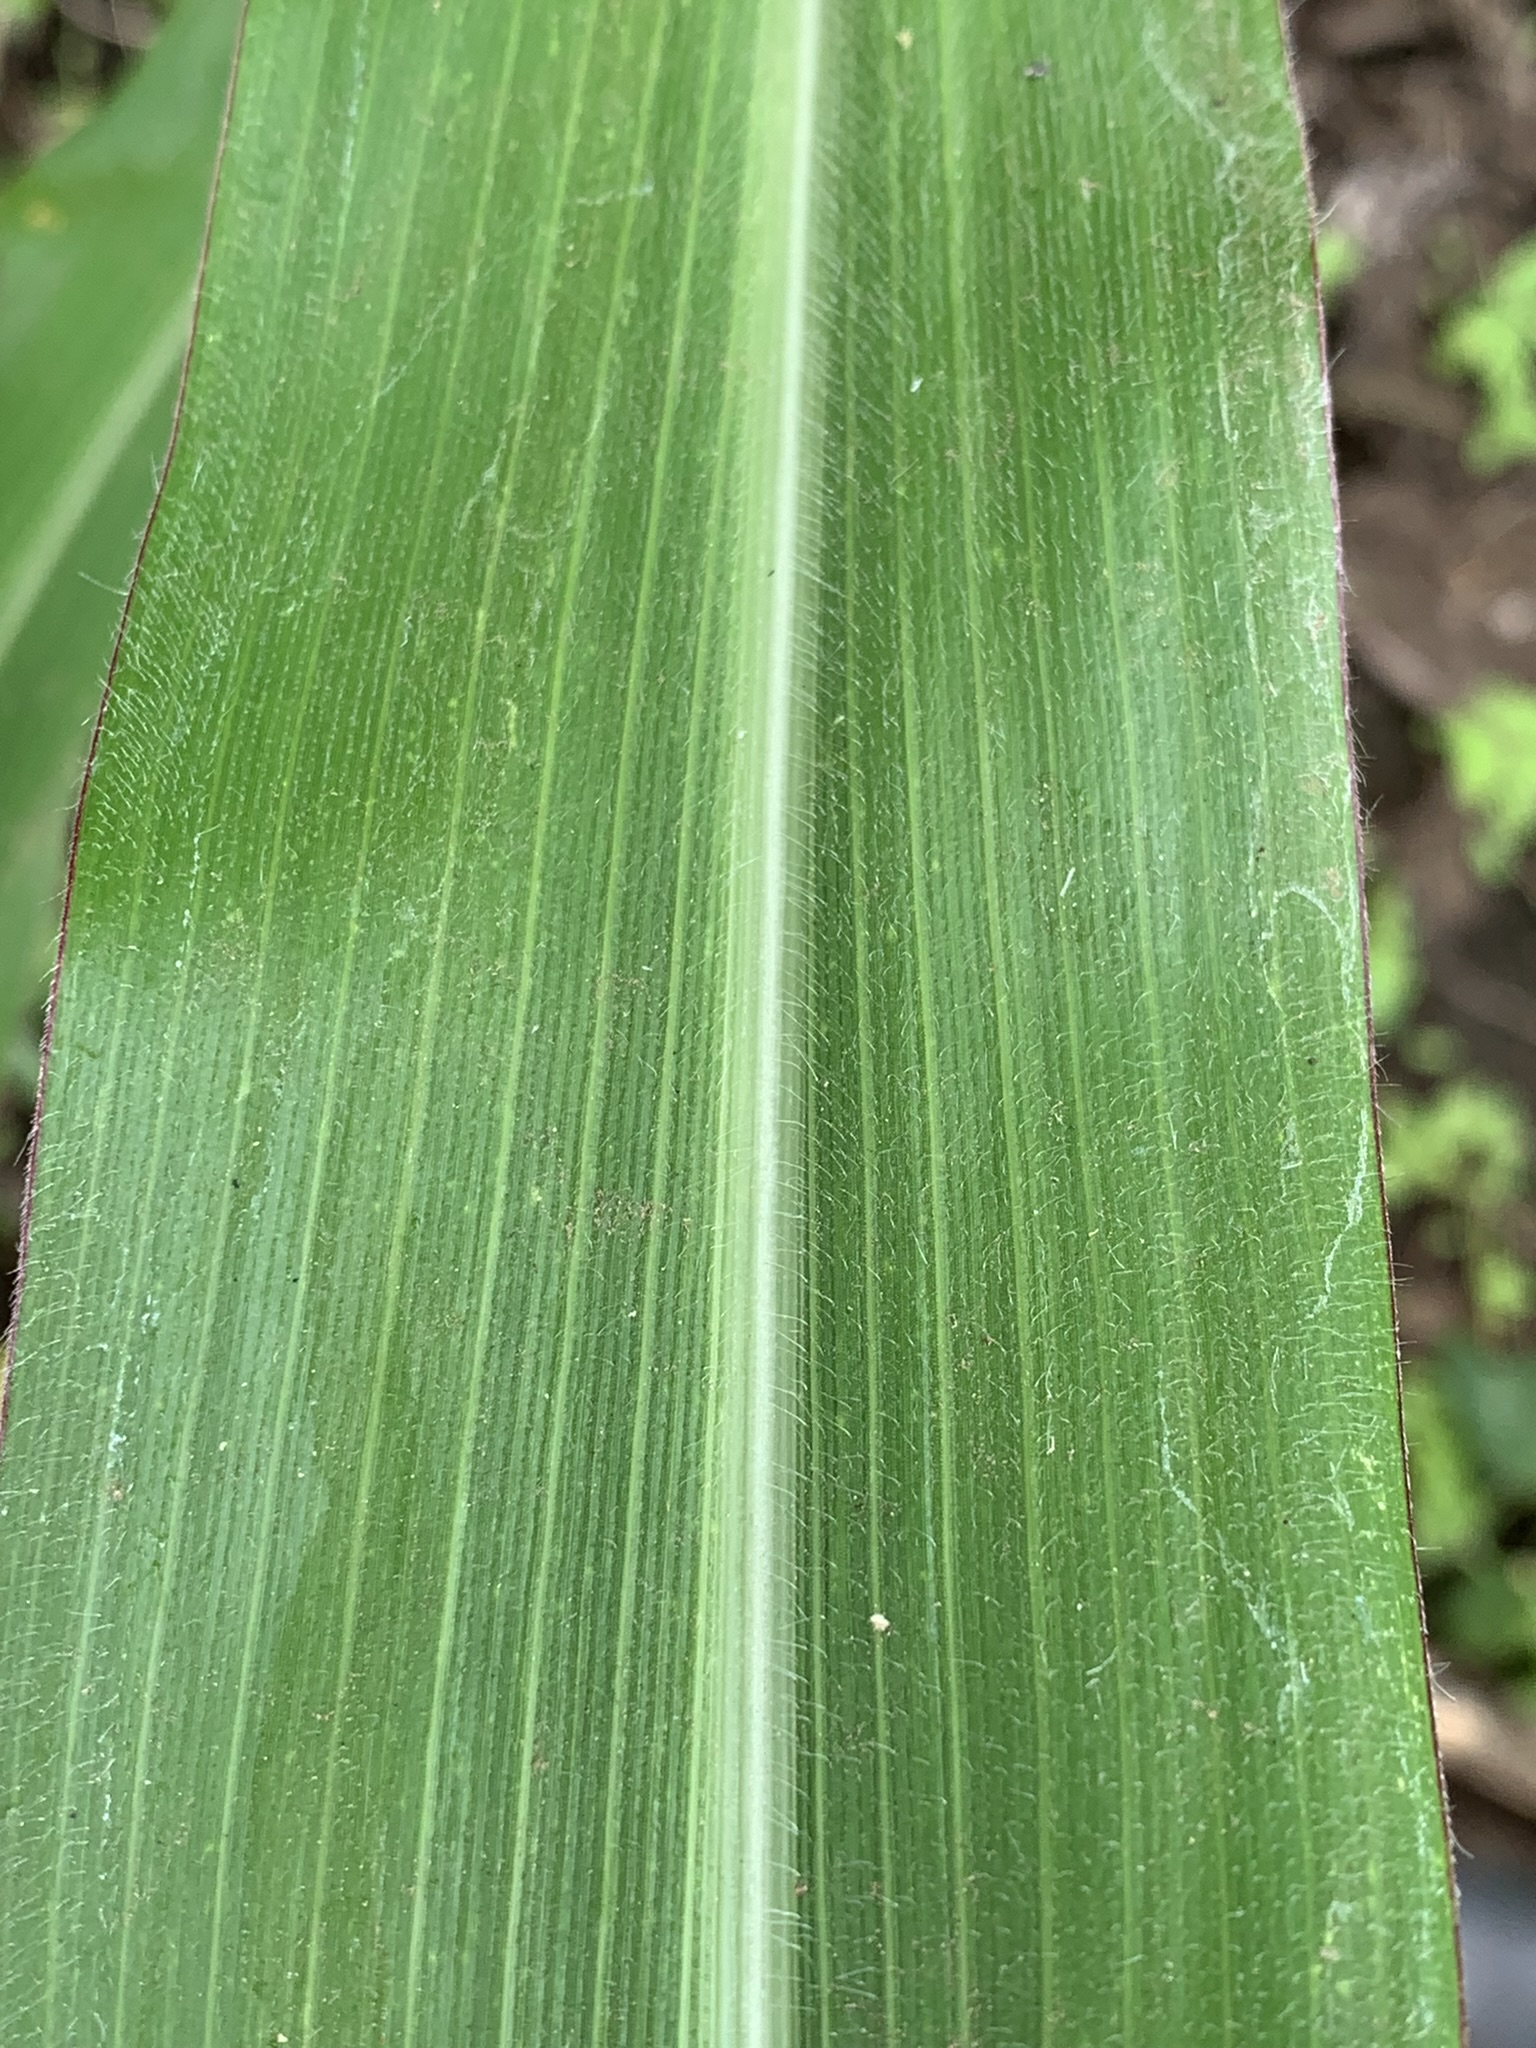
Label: Healthy